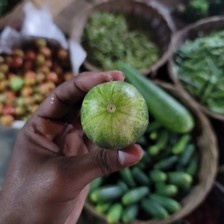
Label: cucumber